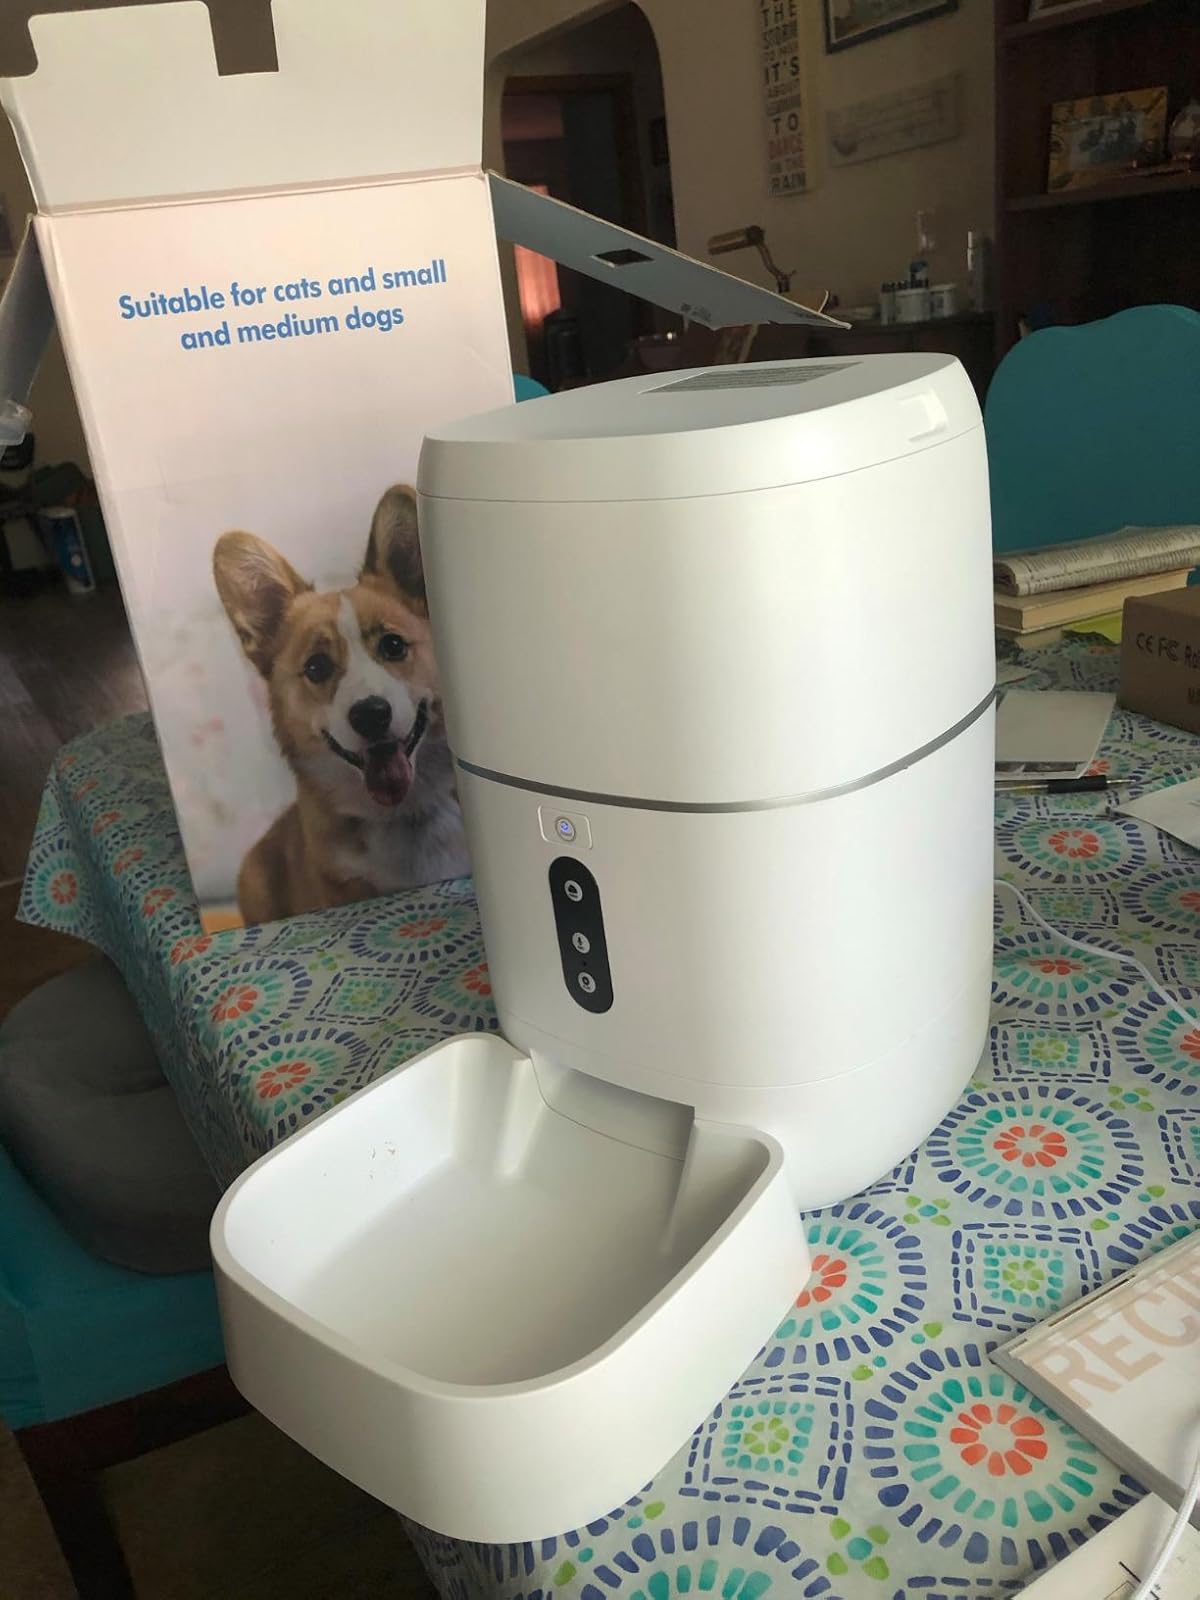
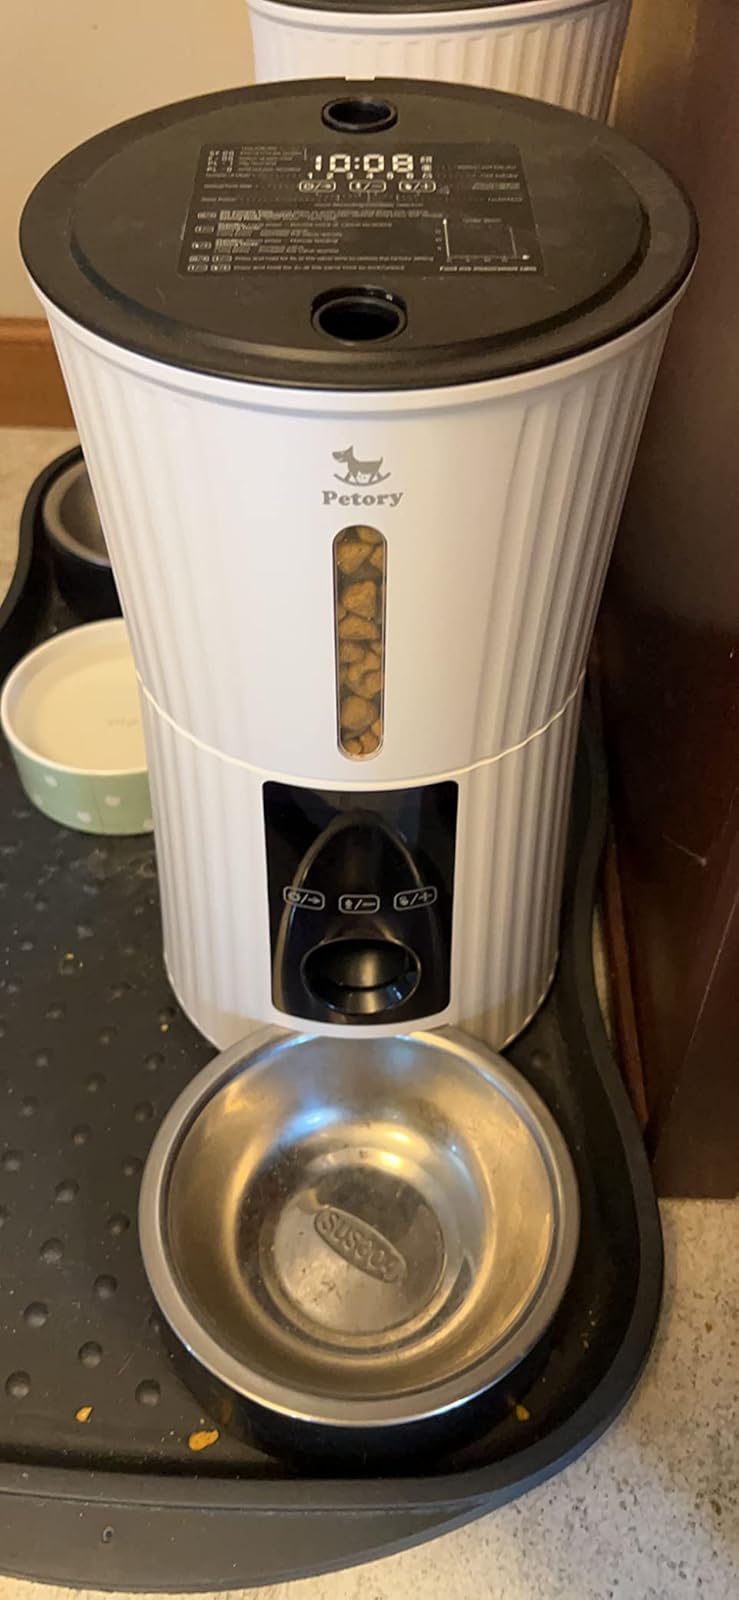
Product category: items_feeder
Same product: no